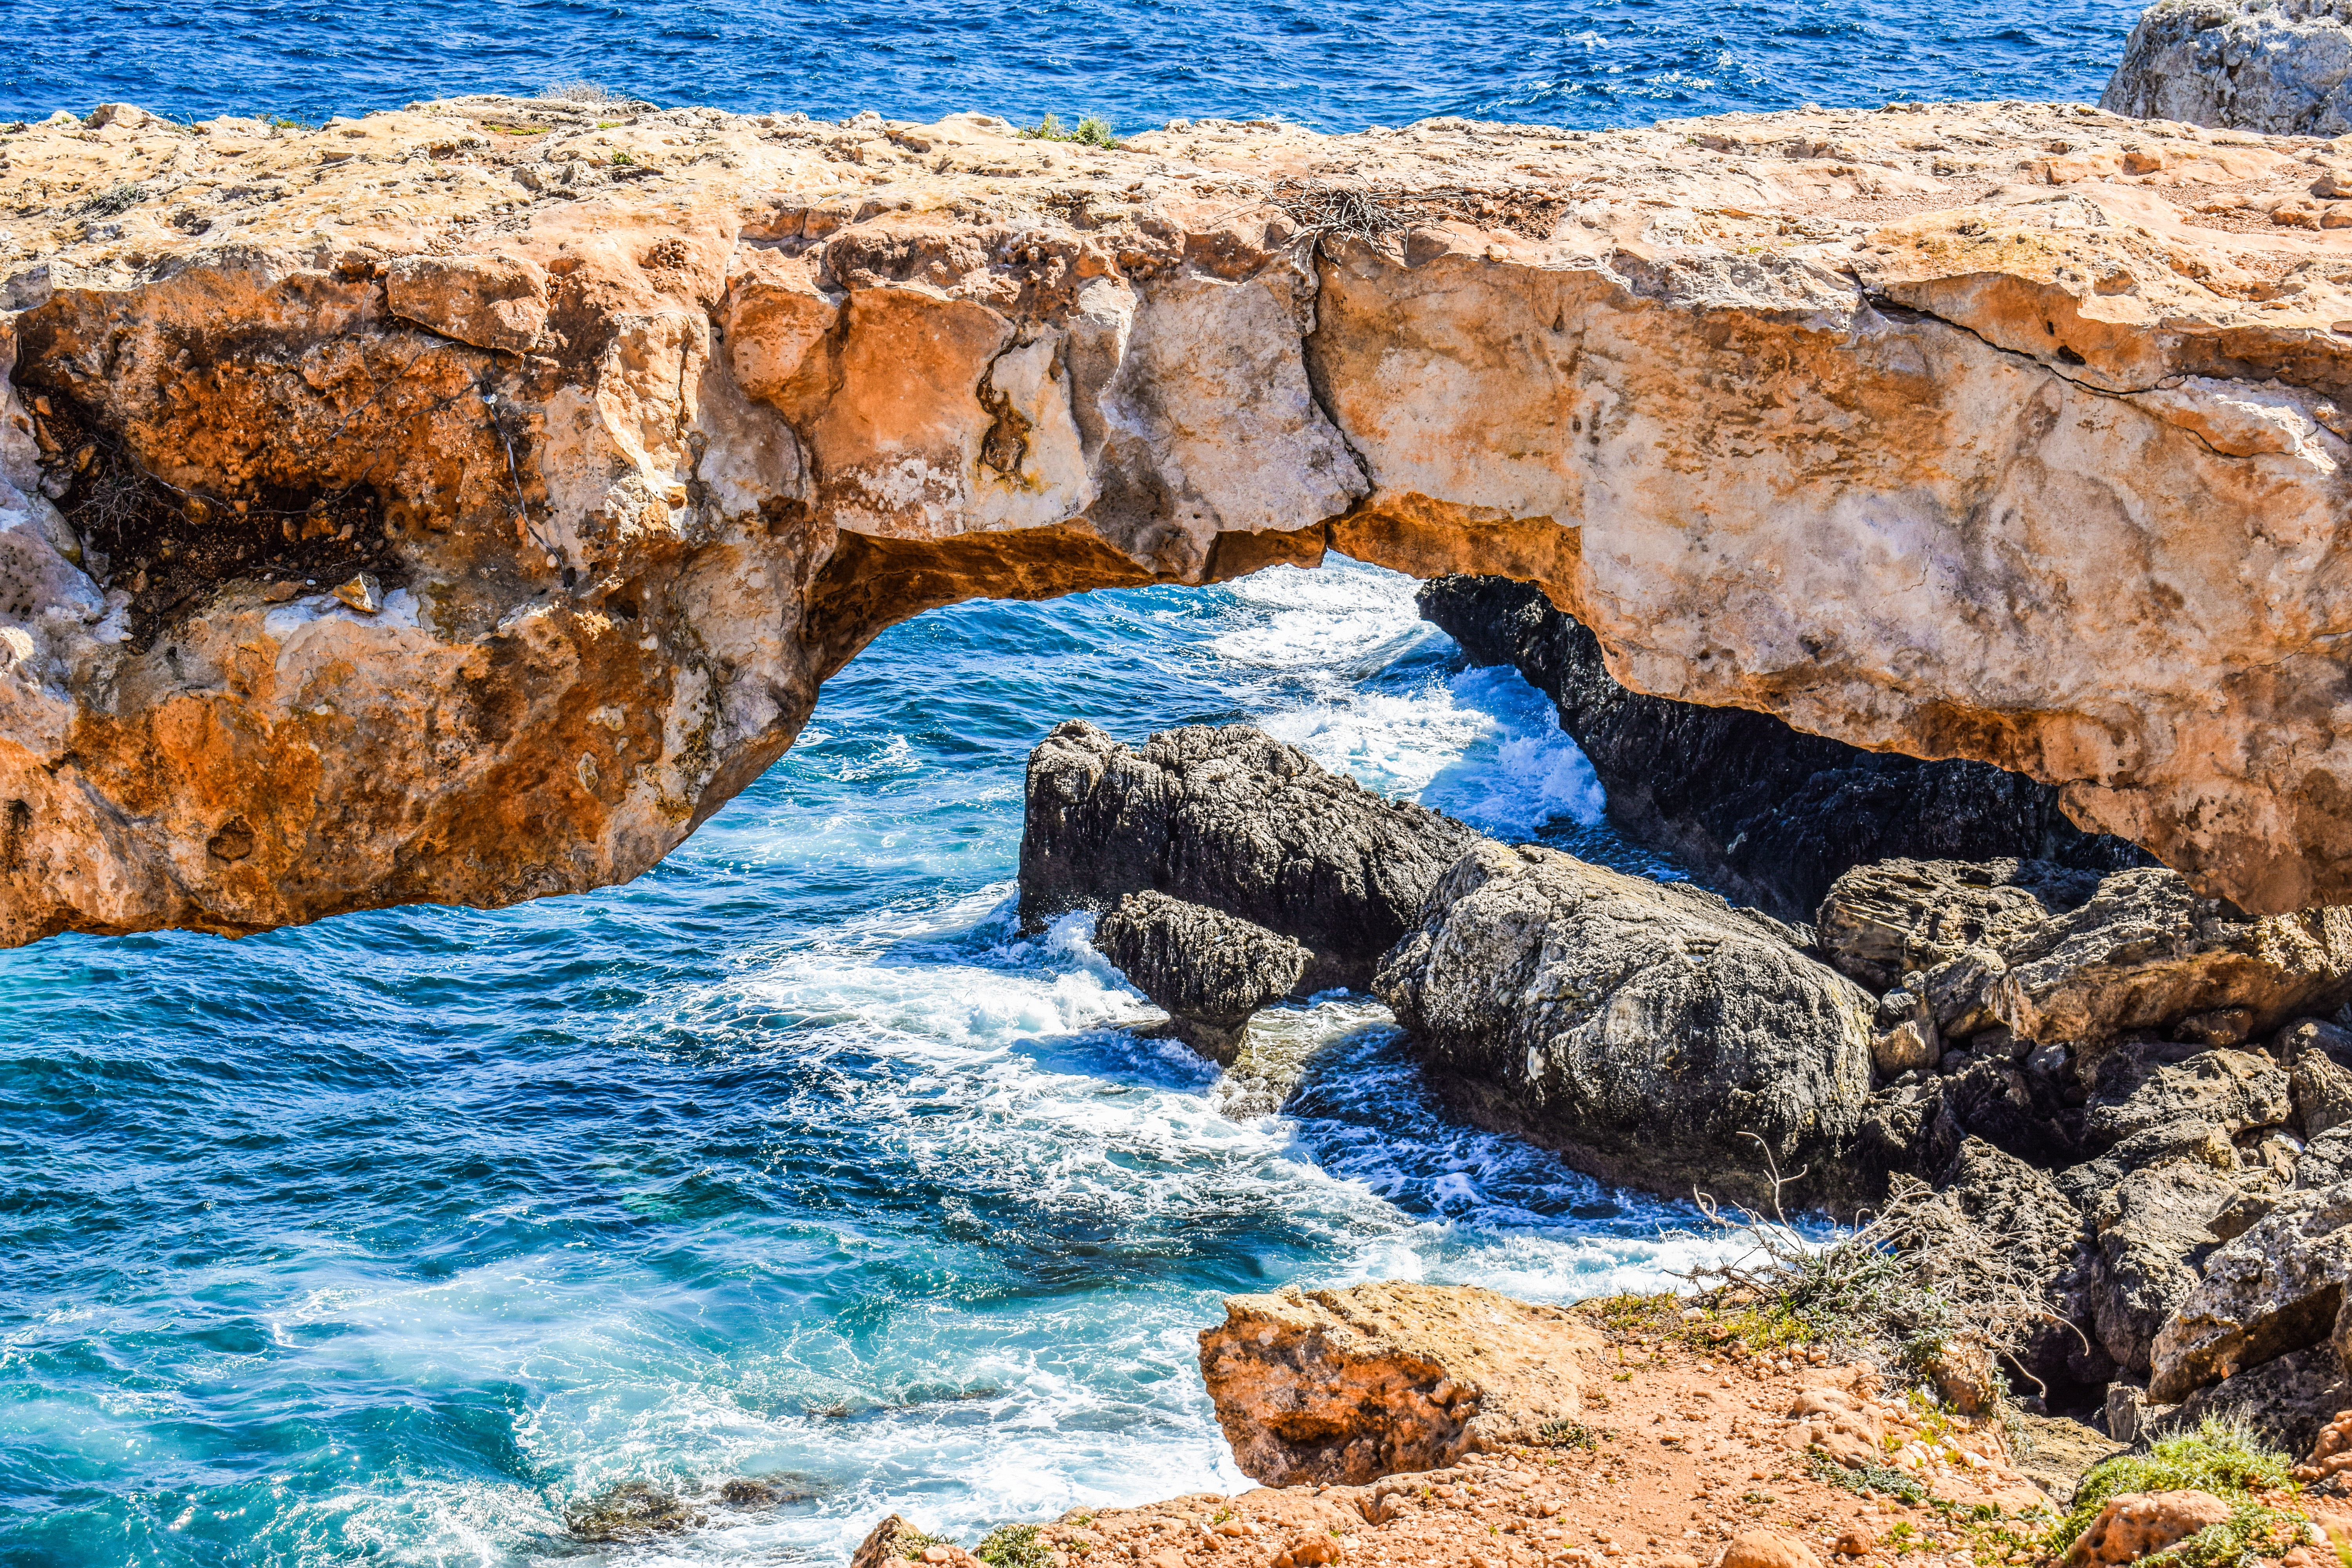
landscape, sea, coast, water, rock, ocean, shore, wave, formation, cliff, cove, bay, rapid, sightseeing, blue, tourism, terrain, body of water, geology, cavo greko, cyprus, cape, landform, natural arch, sea cave, korakas bridge, geographical feature